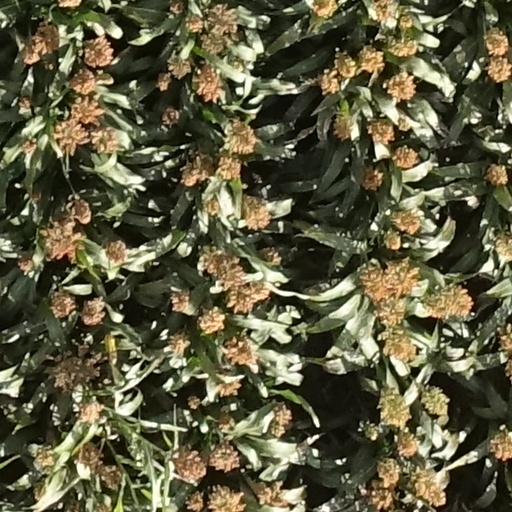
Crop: sorghum